Nikolai Ostrovsky

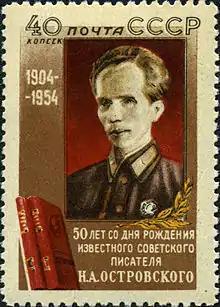
Ostrovsky on a 1954 postage stamp

His novel "How the Steel Was Tempered" is considered one of the most influential works of Communist literature. In Moscow during the Communist period the Ostrovsky Museum and the Ostrovsky Humanitarian centre were built. They preserve his study and bedroom, while other exhibits include showcases of the achievements of disabled people like Nikolai Fenomenov and Ludmilla Rogova.